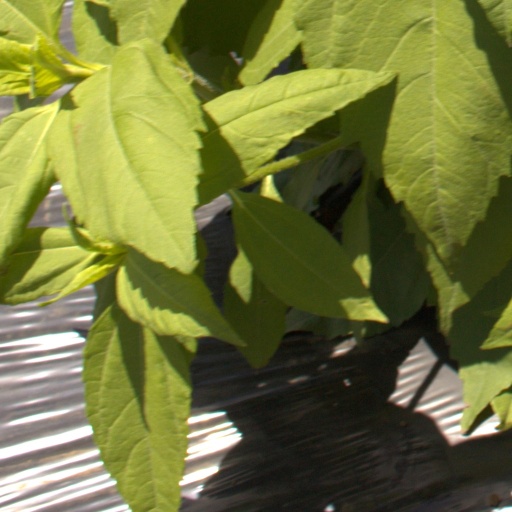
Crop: Jerusalem artichoke